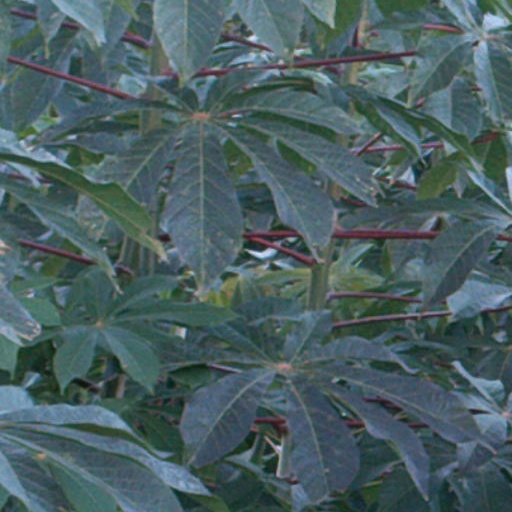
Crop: cassava